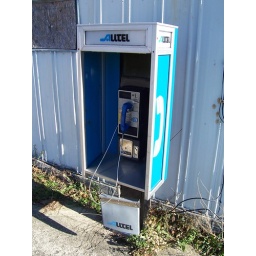
Another blue Alltel pay phone, with a phone book hanging from the box. Located in Hepburn, Ohio.